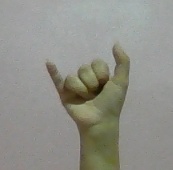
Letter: ya